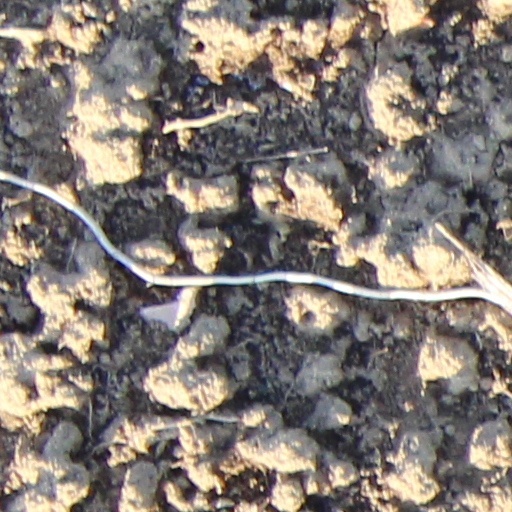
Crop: wheat